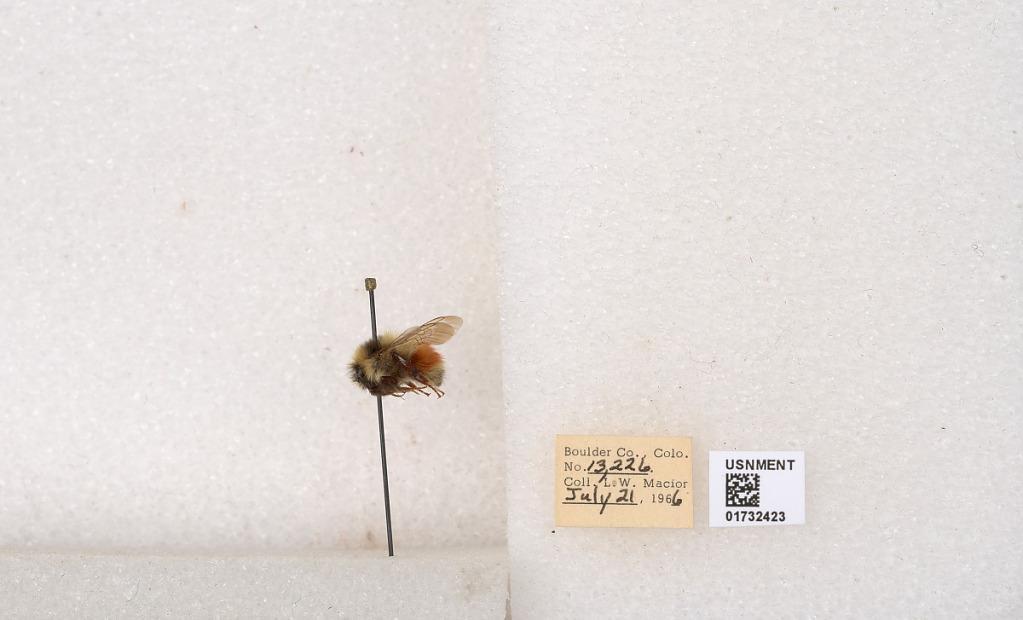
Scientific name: Bombus (Pyrobombus) sylvicola Kirby
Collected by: L. Macior
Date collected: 1966-7-21
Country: United States
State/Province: Colorado
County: Boulder
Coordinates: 40.0163, -105.294